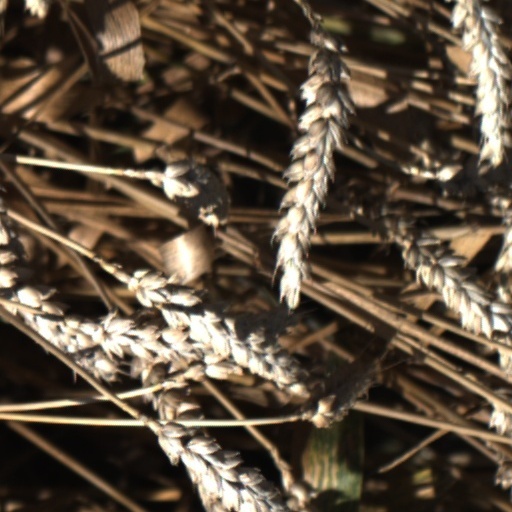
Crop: wheat